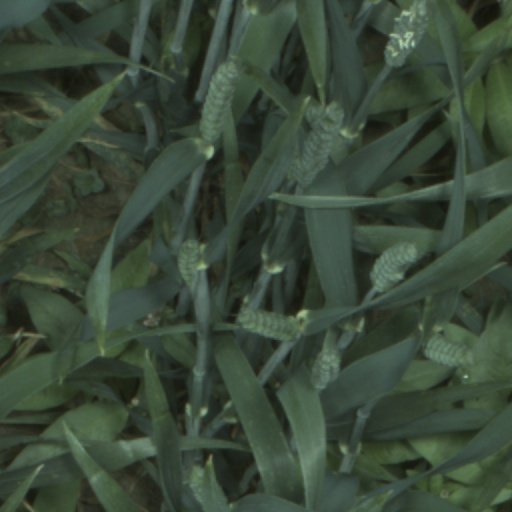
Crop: wheat